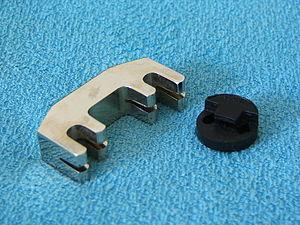
Une sourdine est un accessoire musical qui sert à changer le timbre et/ou la puissance sonore d'un instrument de musique.